Marquesan Nature Reserves

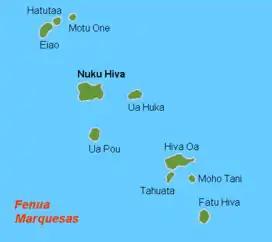
A Map of the Marquesas

The Marquesan Nature Reserves are a network of small nature reserves in the Marquesas Islands. The reserves were declared by the government of French Polynesia in 1992, as a first step toward preserving the native flora and fauna of some of the smaller islands of the group.